Improvised explosive device

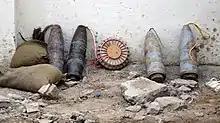
Ammunition rigged for an IED discovered in Baghdad by the Iraqi Police in November 2005

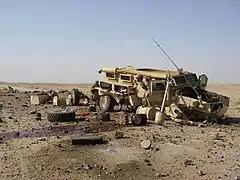
A U.S. Cougar which was struck by an approximately directed charge IED during the Anbar campaign in September 2007. The crew of the MRAP survived uninjured due to the vehicle's multiple blast protection features.

An improvised explosive device (IED) is a bomb constructed and deployed in ways other than in conventional military action. It may be constructed of conventional military explosives, such as an artillery shell, attached to a detonating mechanism. IEDs are commonly used as roadside bombs, or homemade bombs.